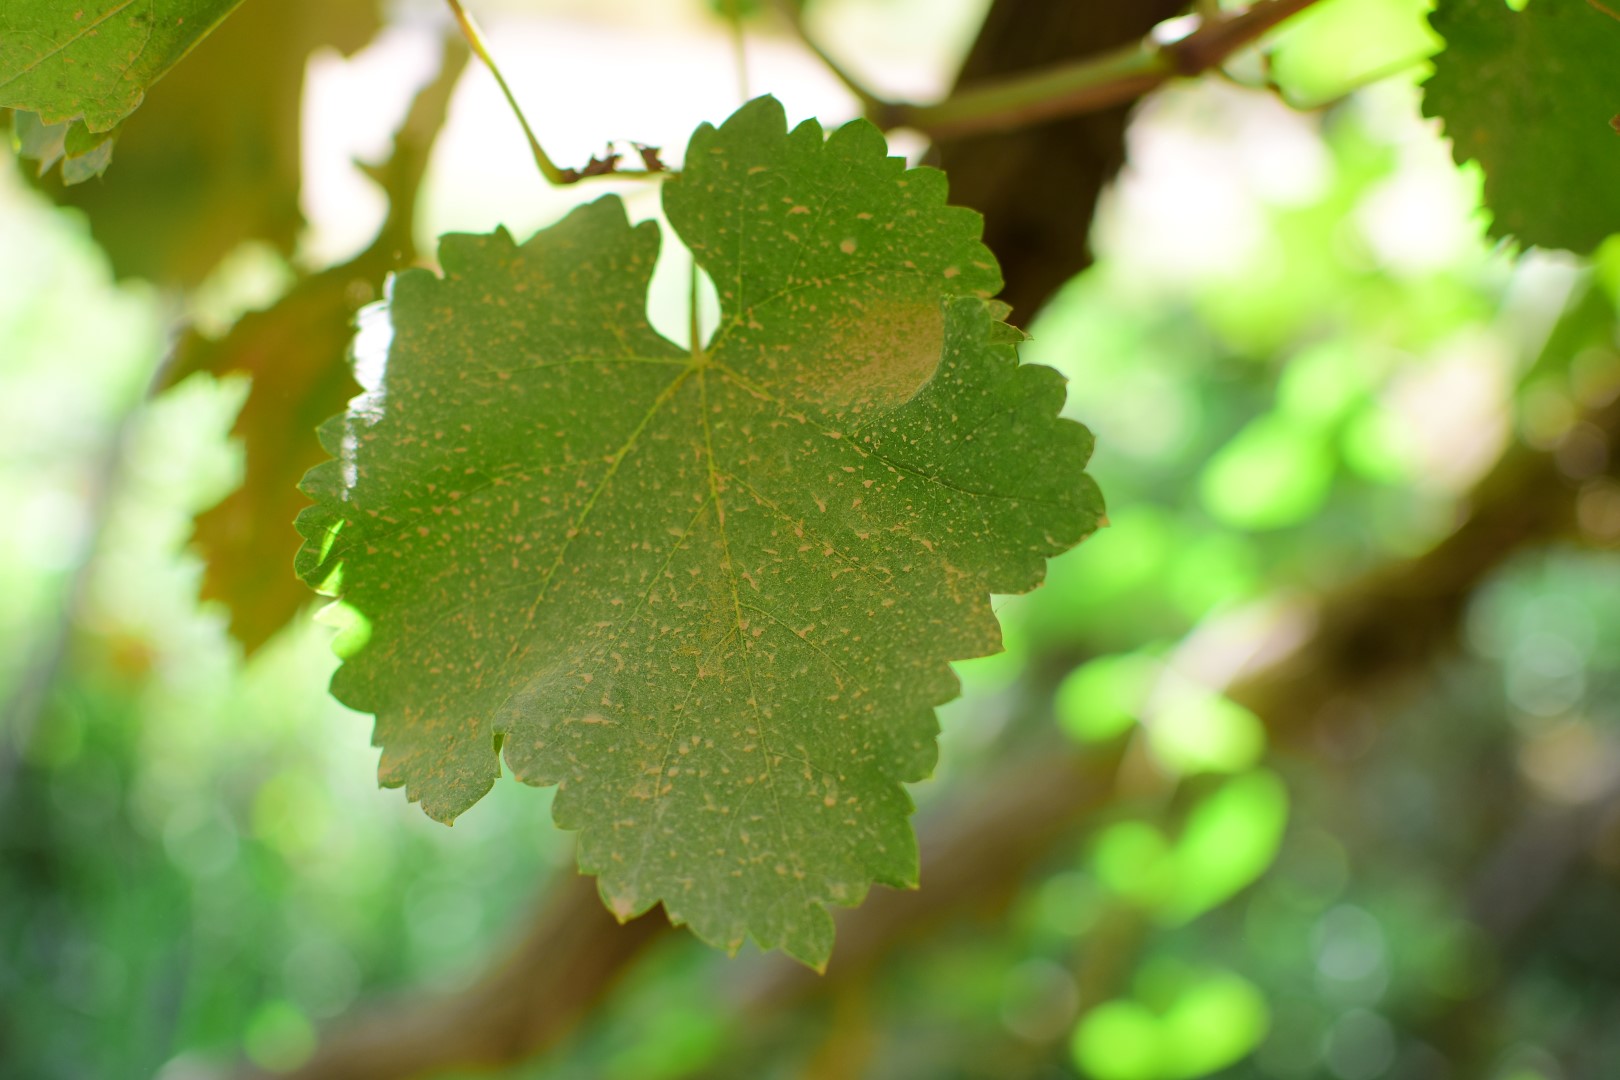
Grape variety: Frinsi